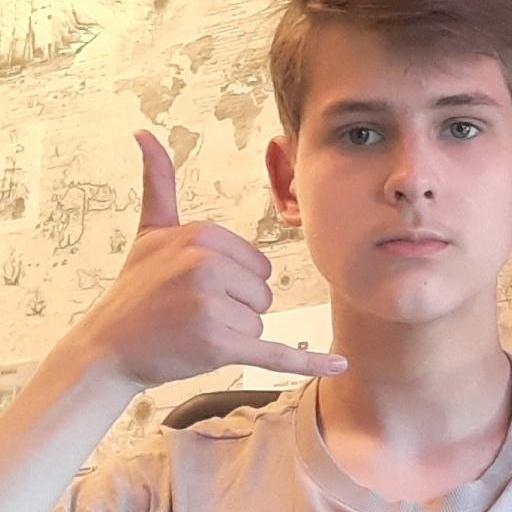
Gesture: call